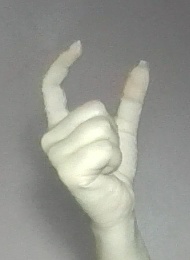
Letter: nun